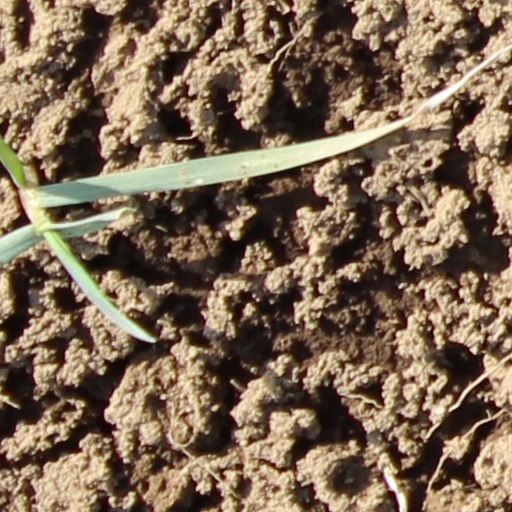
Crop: wheat